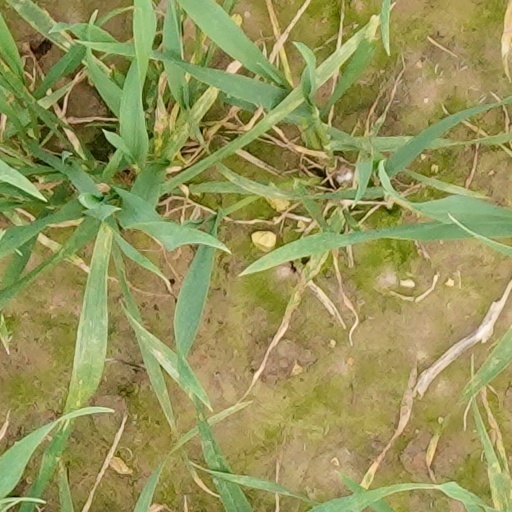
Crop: wheat